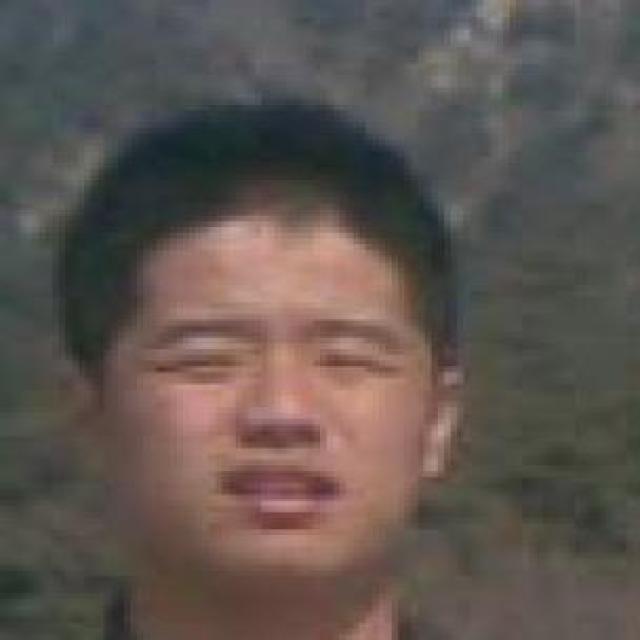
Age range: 21-44